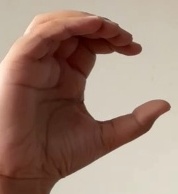
ASL sign: C